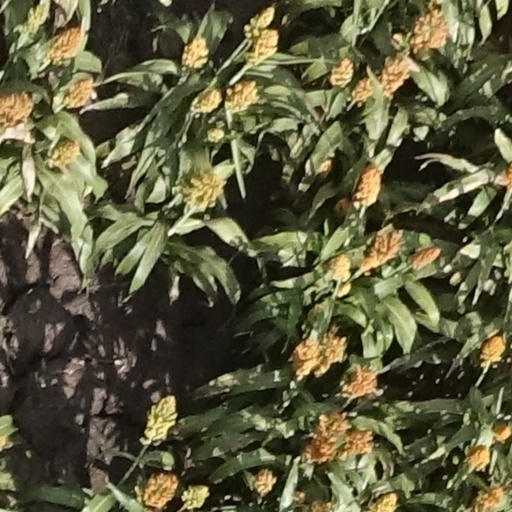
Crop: sorghum